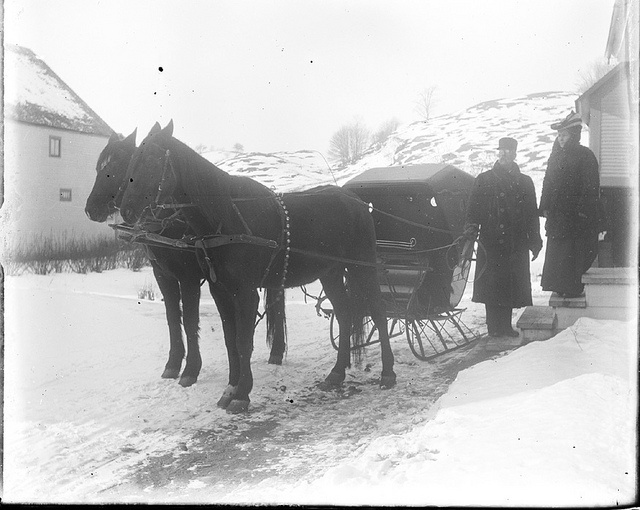
A couple of horses out in the snow
Two men standing next to a horse drawn carriage in the snow.
A horse drawn carriage parked next to two men.
A pair of horses pulling a buggy on a snowy field.
Two people standing outside a horse drawn buggy.